Swapnil Joshi

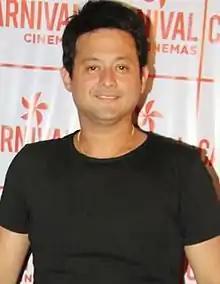
Joshi at the trailer launch of "Mumbai-Pune-Mumbai 2"

Swapnil Joshi (Marathi pronunciation: ]; born 18 October 1977) is an Indian film and television actor, in Hindi and Marathi languages. At nine years old, he appeared in the Ramanand Sagar show "Uttar Ramayan". He has done some of the most successful series in television such as Krishna, "Eka Lagnachi Dusri Goshta" as well as films like "Duniyadari", "Mumbai-Pune-Mumbai" casting him as the lead actor. He has done many comedy shows like "Comedy Circus" and "Papad Pol – Shahabuddin Rathod Ki Rangeen Duniya" in Hindi industry. Swapnil owns a wrestling team named 'Vidarbhache Wagh' in Zee Maharashtra Kusti Dangal. He was ranked twelfth in "The Times of India"'s Top 20 Most Desirable Men of Maharashtra in 2017.